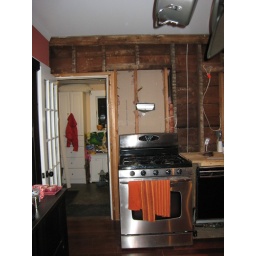
Days 1 and 2, kitchen remodel. We returned home from Thanksgiving in VA to find our kitchen gone.